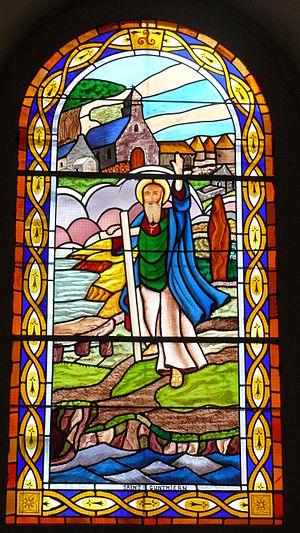
Vitrail de la chapelle de Notre Dame de Placemanec à Locmaria sur l'île de Groix.
Saint Gurthiern ou saint Gunthiern est un saint originaire de Grande-Bretagne, fondateur de la première abbaye de Quimperlé, et dont la vie plus ou moins légendaire nous est connue grâce à des hagiographies.
Groix [gʁwa] est une île et une commune bretonne du département du Morbihan. Elle se trouve dans le golfe de Gascogne, au large de la côte sud de la Bretagne, au nord-ouest de Belle-Île-en-Mer et en face de Ploemeur. Elle constitue une commune, et, jusqu'à 2015, constituait aussi le canton de Groix. Elle est accessible par bateau au départ de Lorient et de Port-Louis. Historiquement, elle fait partie du pays vannetais et du Kemenet-Héboé.